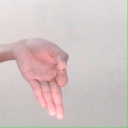
अक्षर: ज्ञ